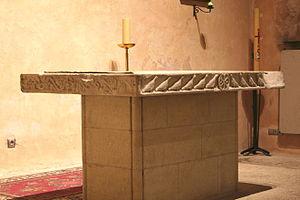
L’abbaye Saint-Victor de Marseille a été fondée au Vᵉ siècle par Jean Cassien, à proximité des tombes de martyrs de Marseille, parmi lesquels saint Victor de Marseille, qui lui donna son nom. L'abbaye prit une importance considérable au tournant du premier millénaire par son rayonnement dans toute la Provence. L'un de ses abbés, Guillaume de Grimoard, fut élu pape en 1362 sous le nom d'Urbain V. À partir du XVᵉ siècle, l'abbaye entama un déclin irrémédiable.
Le semi-pélagianisme est le nom donné par certains milieux du catholicisme et du protestantisme à une doctrine théologique chrétienne développée dans le sud de la Gaule au Vᵉ siècle par Jean Cassien, Vincent de Lérins et Salvien de Marseille, puis professée et approfondie par Fauste de Riez. Cette doctrine tente de préciser les rôles respectifs de Dieu et de l'homme, de la grâce de Dieu et du libre arbitre de l'homme.